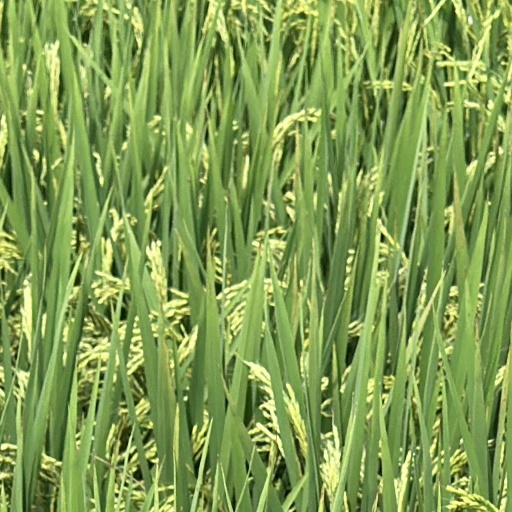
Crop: rice